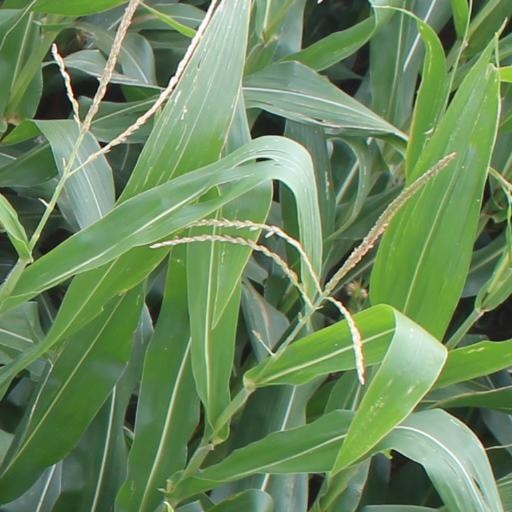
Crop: maize; corn